HMS Investigator Anchors

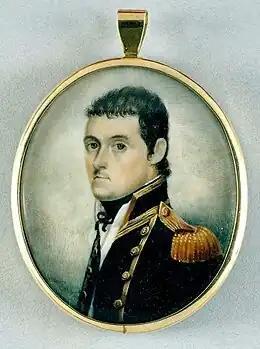
Portrait miniature of Matthew Flinders in 1801

The Collection statement for the Best Bower Anchor, prepared by the South Australian Maritime Museum, advises the following: